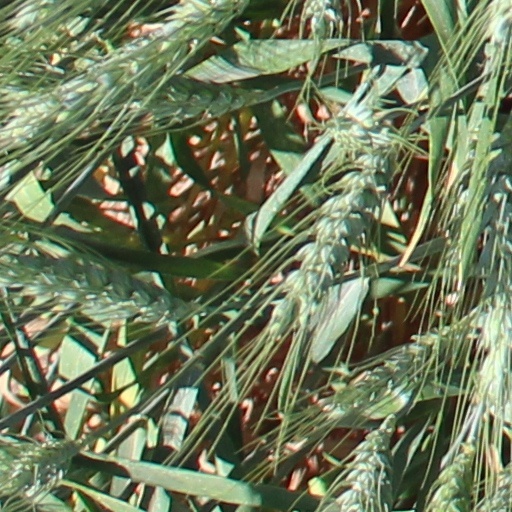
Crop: wheat